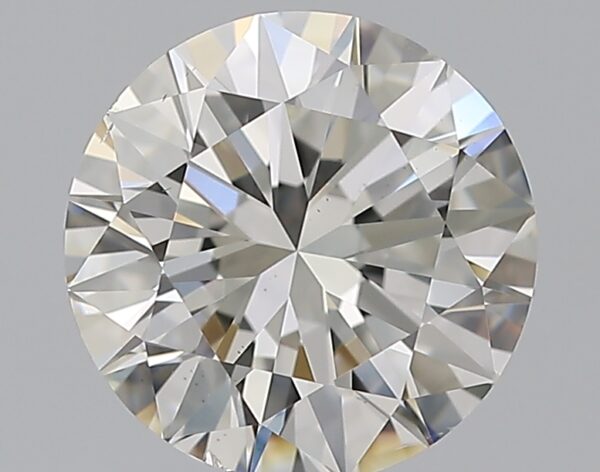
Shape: round
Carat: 1.5
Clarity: VS2
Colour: H
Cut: EX
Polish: EX
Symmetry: EX
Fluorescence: F
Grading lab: GIA
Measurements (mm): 7.31 x 7.36 x 4.51